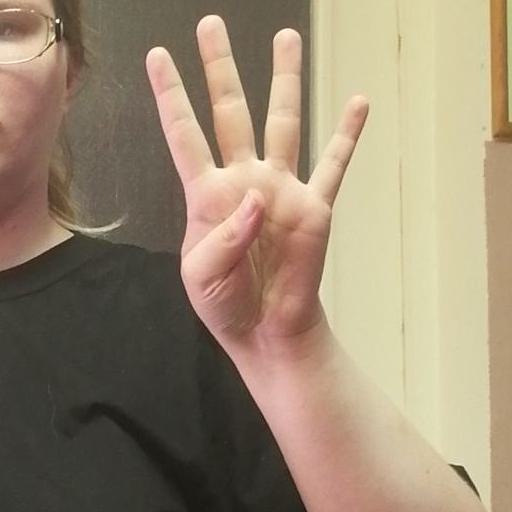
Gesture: four